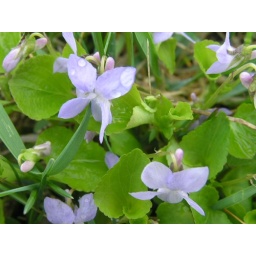
Some woolly blue violets in grass along north end of my backyard